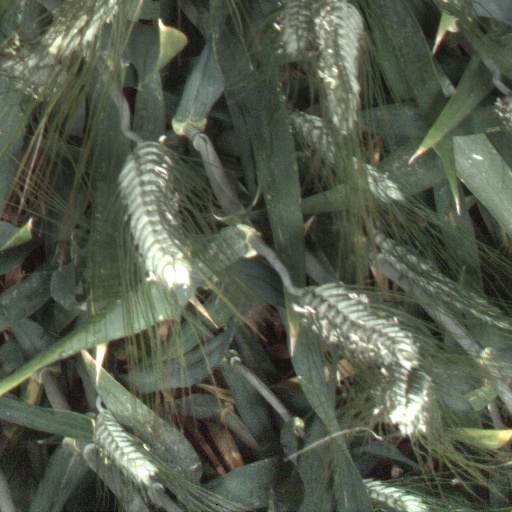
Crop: wheat